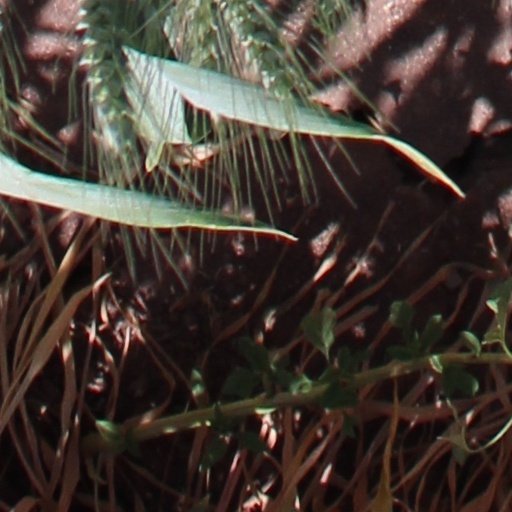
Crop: wheat